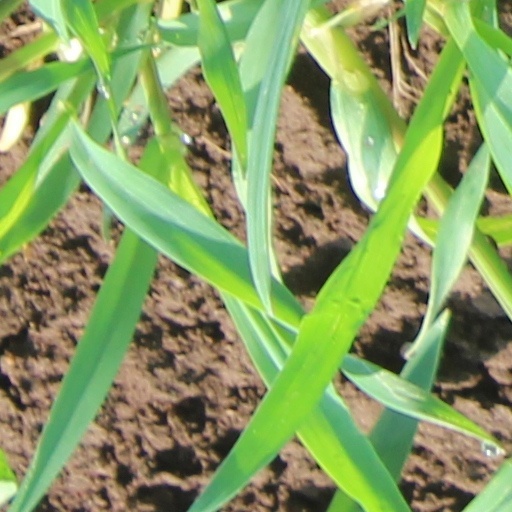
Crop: wheat